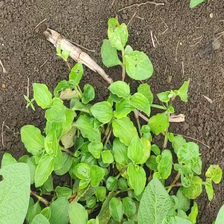
Weed species: Kena_(Commplina_benghalensio)